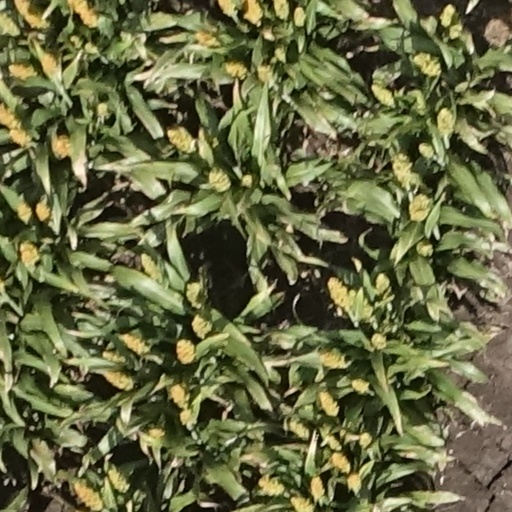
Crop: sorghum